Battle of Delium

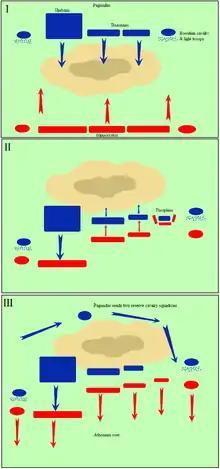
Troop movements during the battle

Pagondas moved his army into position near the Athenians although both armies were hidden from each other by a hill. The Boeotians had 7,000 hoplites, 1,000 cavalry, 500 peltasts and 10,000 light troops. The right wing was formed by troops from Thebes, and the Thebans drew themselves up to a depth of 25 men, rather than the usual 8; the centre by men from Haliartus, Coronea, and Copiae; and the left wing by troops from Thespiae, Tanagra, and Orchomenus. They were later joined by the Locrians. When Hippocrates learned of the Boeotian army, he joined the main Athenian force, leaving 300 cavalry behind at Delium. The Athenians had about the same numbers of hoplites and cavalry, but had fewer lightly armed troops, mostly from their allied cities. They lined up at the usual depth. Because of the asymmetry in deployment, the Theban right wing would almost certainly be victorious but also because of their deployment the Athenian hoplite line was longer and would outflank the Boeotian left line. That unique deployment by the Theban general Pagondas explains the subsequent unfolding and progress of the battle.